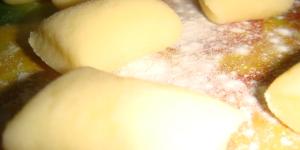
noquis suizos